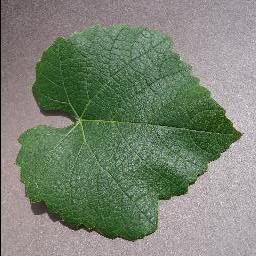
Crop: grape
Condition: healthy